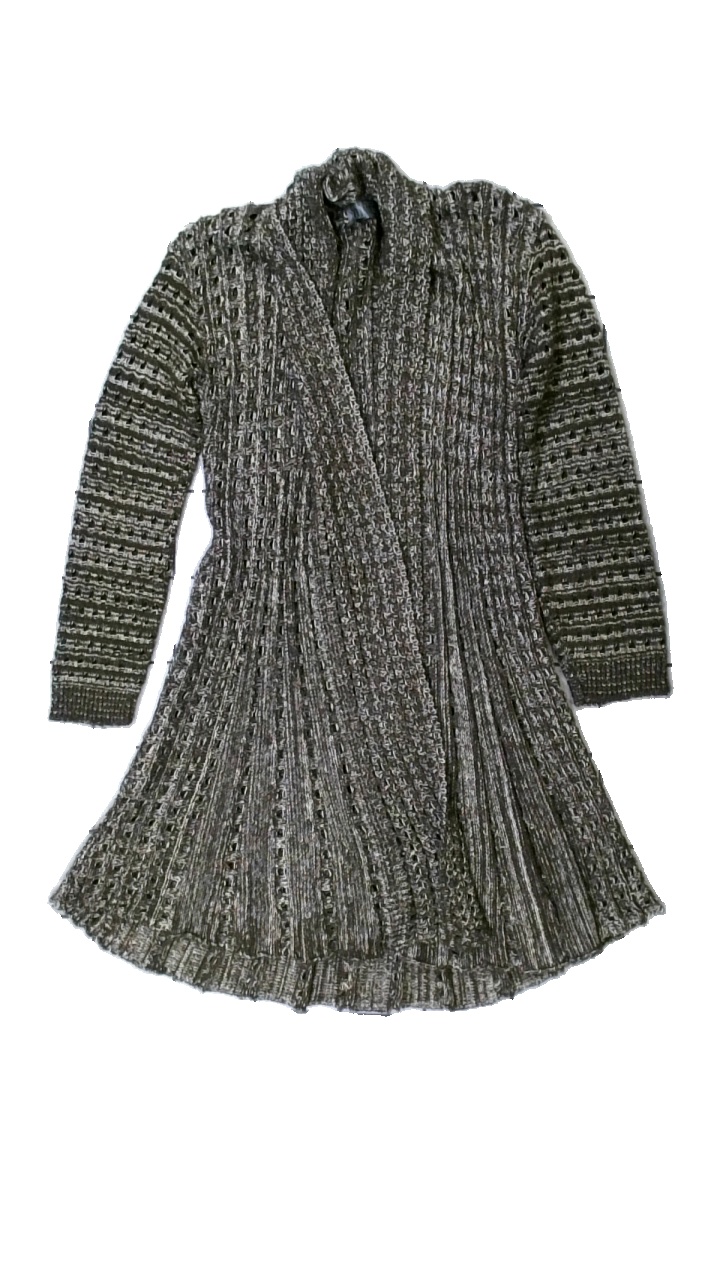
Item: Cardigan (Ladies)
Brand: New Image
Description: melerad stickad kofta
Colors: White, Brown
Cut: Regular
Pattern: Other
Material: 61% acrylic 39% cotton
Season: All
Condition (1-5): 5
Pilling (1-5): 5
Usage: Reuse
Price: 50-100